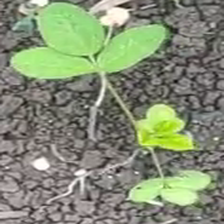
Weed species: Asian_Pigeonwings_(Clitoria Ternatea)